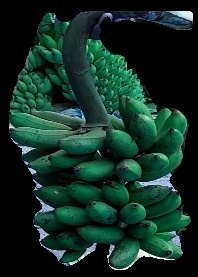
Variety: rasbale
Grade: grade3